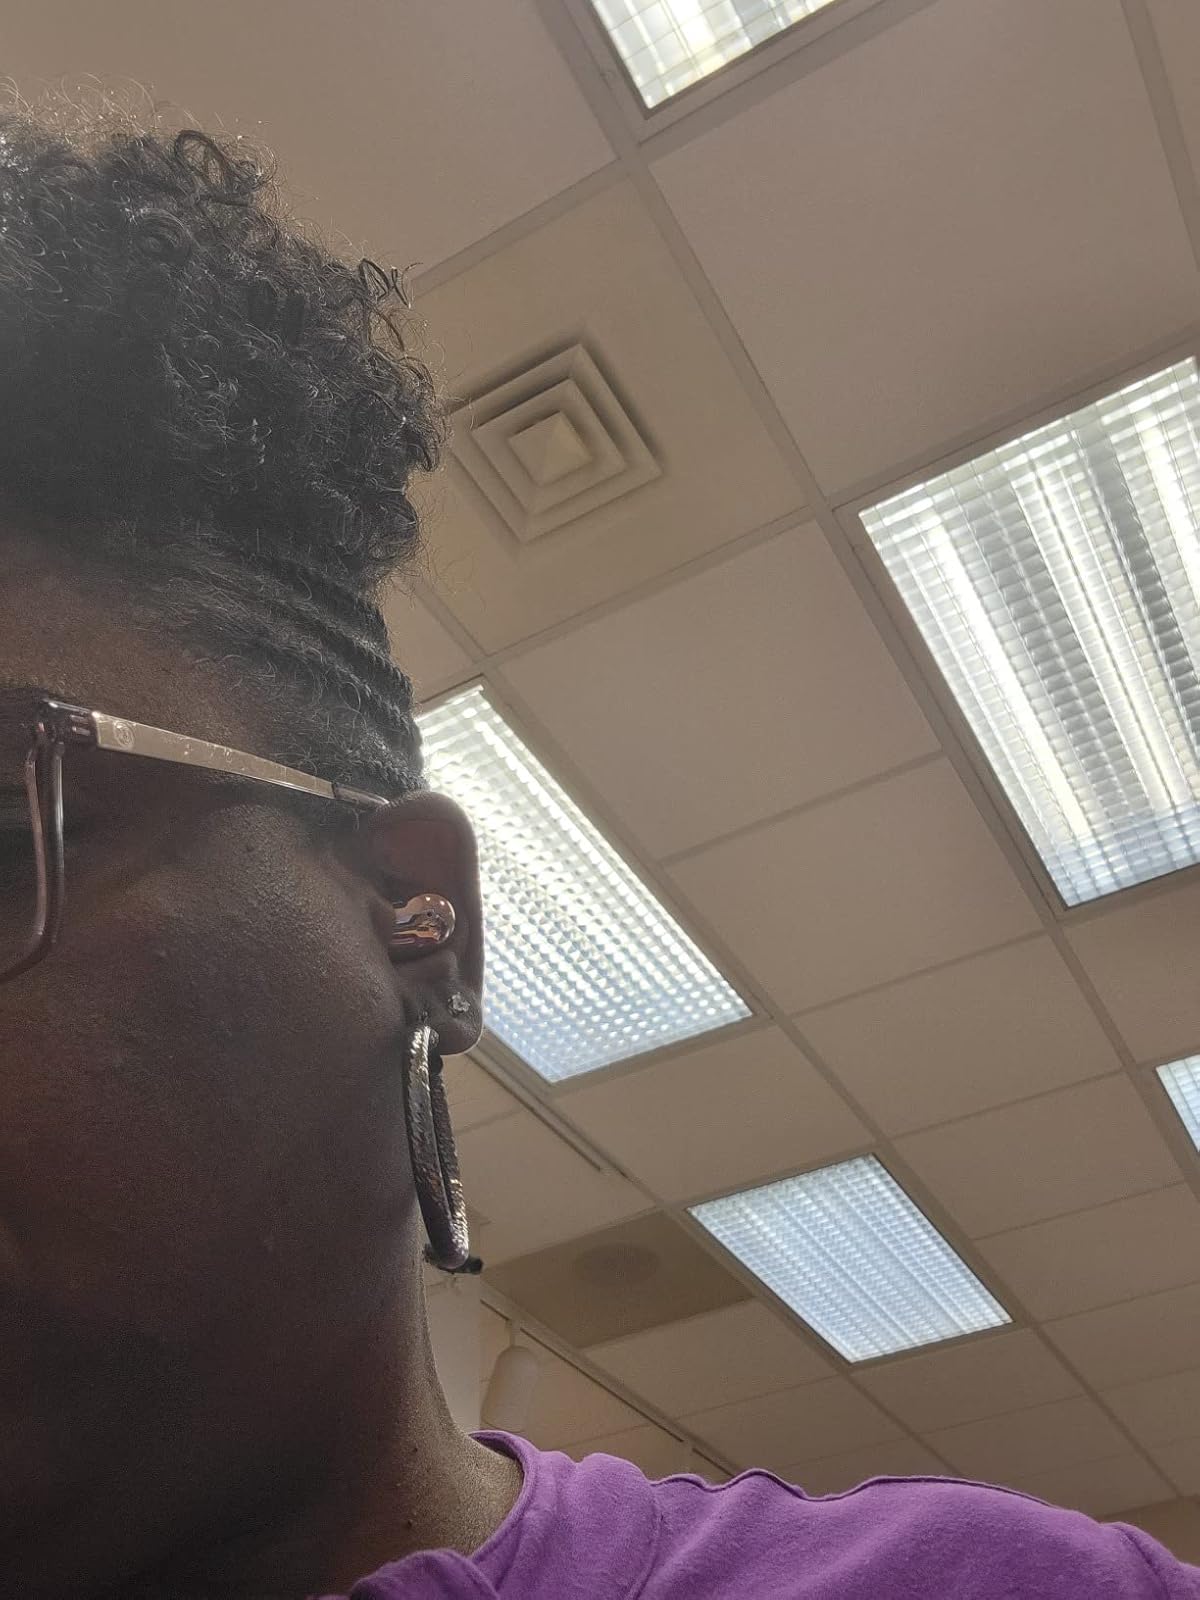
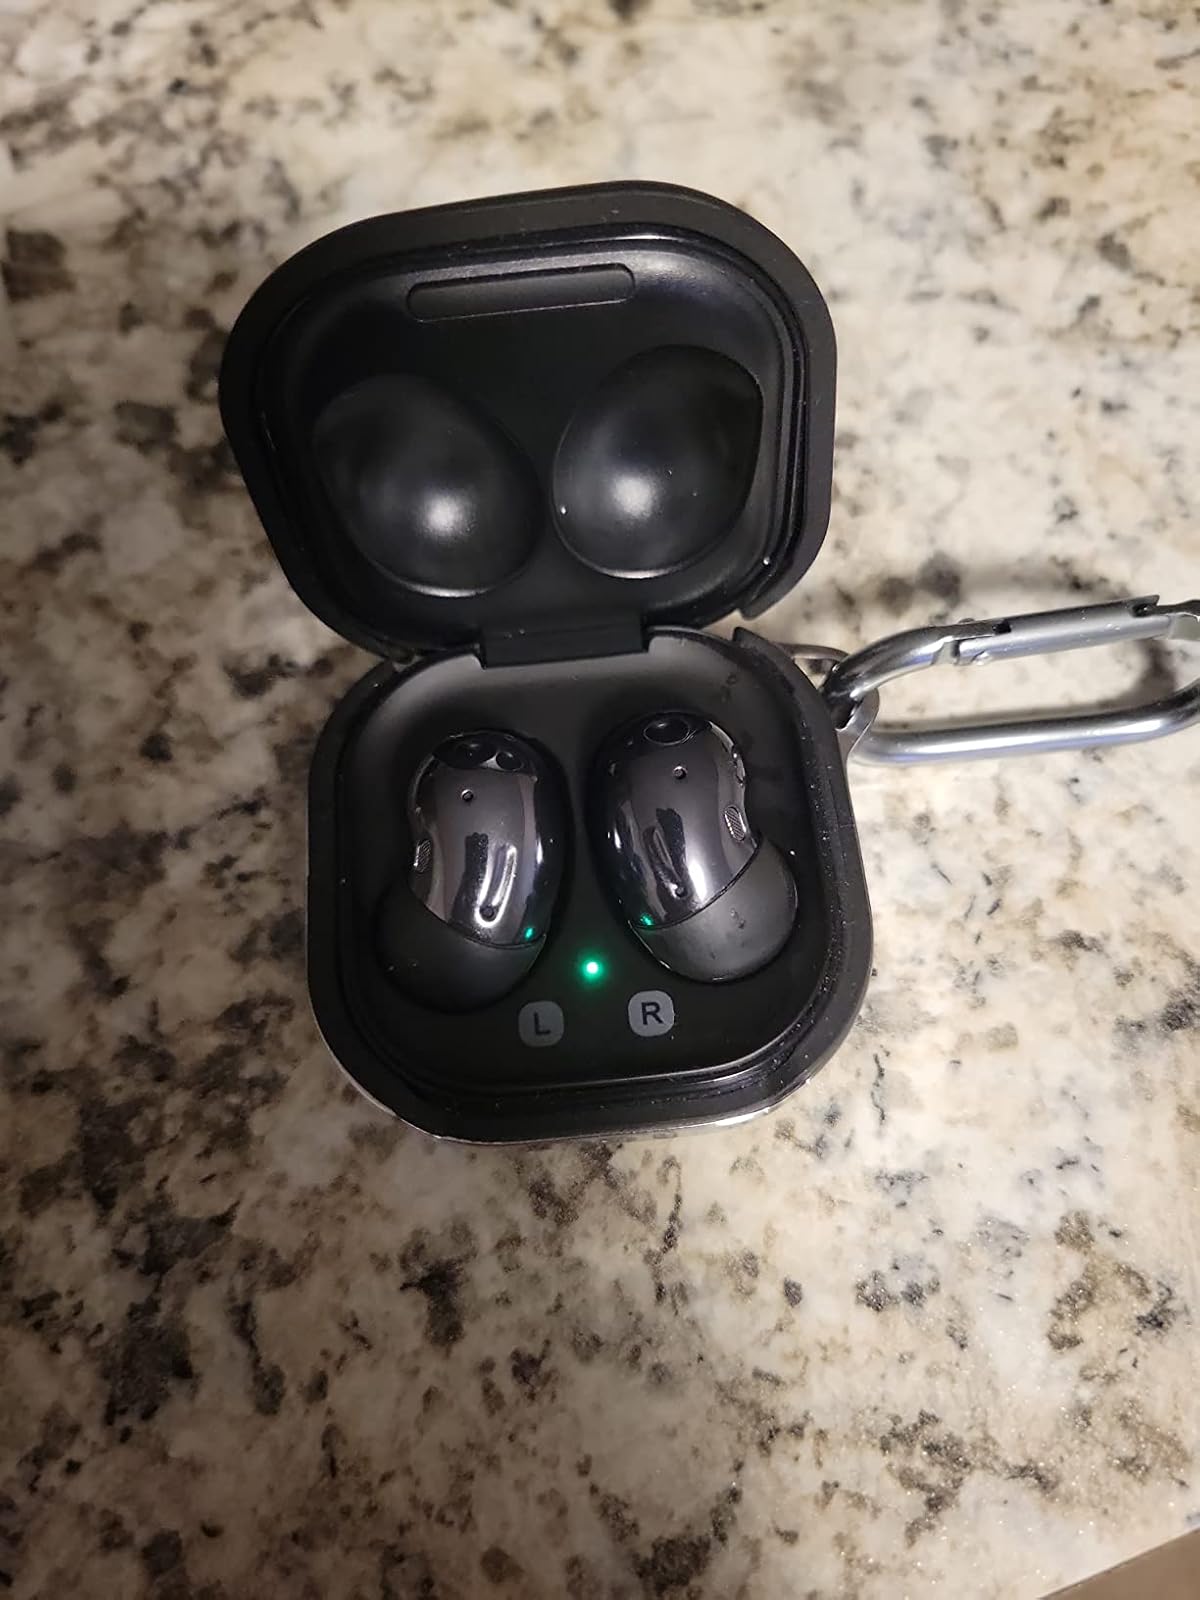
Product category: earbuds
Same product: no